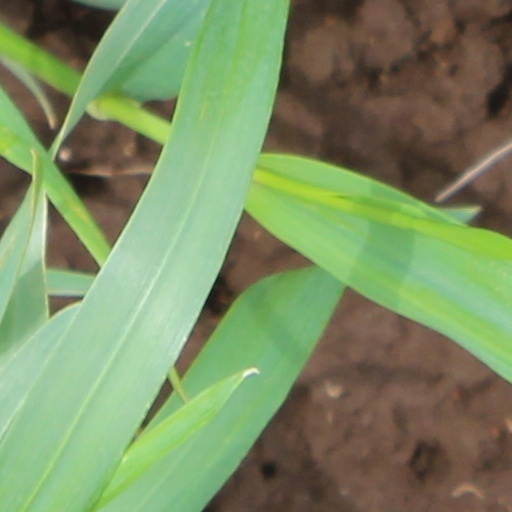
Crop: wheat